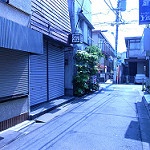
Label: street